Town square

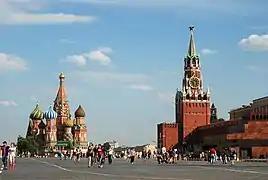

In the Low Countries, squares are often called "markets" because of their usage as marketplaces. Most towns and cities in Belgium and the southern part of the Netherlands have in their historical centre a (literally "Big Market") in Dutch or (literally "Grand Square") in French (for example the Grand-Place in Brussels and the in Antwerp). The or is often the location of the town hall, hence also the political centre of the town. The Dutch word for square is "plein", which is another common name for squares in Dutch-speaking regions (for example Het Plein in The Hague).